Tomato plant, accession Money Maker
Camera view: tilt-top (135 deg); turntable rotation: 210 degrees
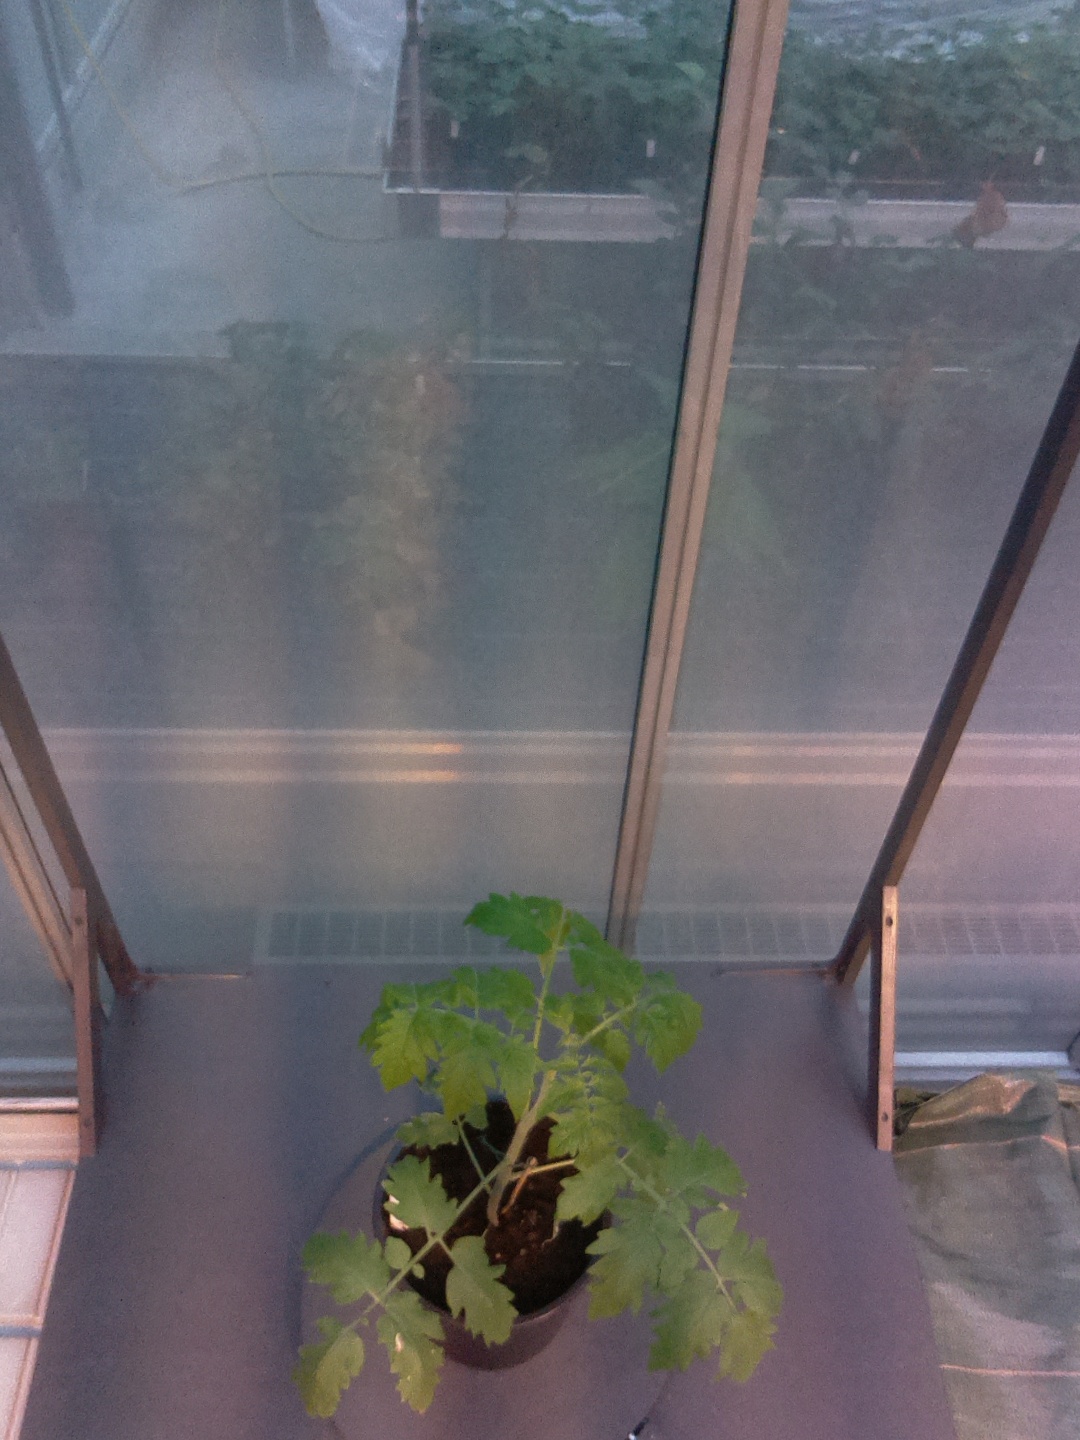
BBCH growth stage 14: 8 of true leaves visible